National Register of Historic Places listings in Goliad County, Texas

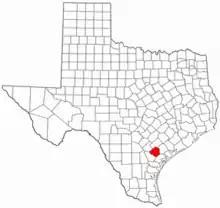
Location of Goliad County in Texas

This is intended to be a complete list of properties and districts listed on the National Register of Historic Places in Goliad County, Texas. There are one National Historic Landmark, five districts, and seven other individually listed properties on the National Register in the county. Among these, either among individual properties or contained within districts, are two State Historic Sites, four State Antiquities Landmarks, and numerous Recorded Texas Historic Landmarks.